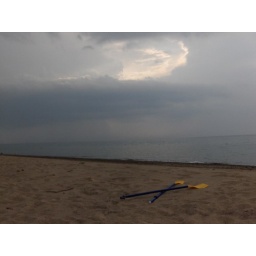
labor day weekend at the lake house in bridgman, michigan with 17 of our closest friends :D